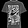
Label: T - shirt / top